German cuisine

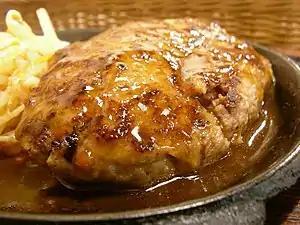
Hamburg steak has been known as "Frikadelle" in Germany since the 17th century and is believed to be a precursor to the modern Hamburger.

Franconia, a major region consisting roughly of the northern half of Bavaria, has its own distinct cuisine, so distinct in fact that there is said to be a "White Sausage Equator" ("Weißwurstäquator") that separates Franconia from the rest of Bavaria. This is a reference to the fact that those north of the Weißwurstequator do not generally eat the popular Weißwurst common in southern Bavaria. A characteristic of Franconian food would include gravies (Soßen), food derived from potatoes, various meats, and, of course, bread. Franconia is well known throughout Germany for its heavy foods covered in gravy. A good example of Franconian food would be Schäufele and Klöße, which is a pork shoulder served with traditional potato dumplings (Klöße or Knödel) covered in a gravy.